Palazzo Barberini ai Giubbonari

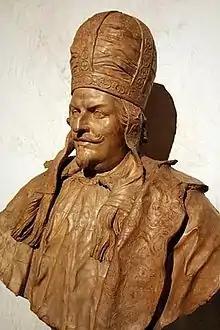
Taddeo Barberini in the robes of Prefect of Rome

When Francesco died, the property remained entirely in the hands of his nephew Maffeo, at that period a protonotary apostolic and chamber cleric and by then launched toward a rapid career as a prelate due in part to the considerable finances left to him by his uncle (calculated at more than 100,000 scudi of movable property, in addition to houses at the Giubbonari and two farmhouses near Rome). Monsignor Maffeo called his closest relatives to Rome and, between 1600 and 1603, commissioned work on the building to house them, under the direction of Flaminio Ponzio, valued at 2600 scudi. After his appointment as cardinal in 1606, Maffeo (who, engaged in diplomatic and government missions in Paris and Bologna, and residing in his diocese of Spoleto, rarely lived in Rome in the years between 1601 and 1617) rented other palaces for himself: first the one belonging to the Salviati family at the Roman College, then the one belonging to the Madruzzo family in Borgo; however, in order to provide his family with a residence appropriate to the new cardinal's rank, he continued his purchases of houses on Via dei Giubbonari, having their facades unified and rearranging the main floor into a unified apartment of eight rooms: to this phase, completed by 1612, dates the small chapel that still exists today, which was frescoed by Passignano, a painter the cardinal had also hired for the decoration of the family chapel in Sant'Andrea della Valle. On one side of the little chapel in the Casa Grande, as was the custom of the time, a window led into one of the side halls, from which the family could attend the celebrations. By 1620, a few years before Maffeo's election to the papal throne, new extension work brought the apartment inhabited by his brother Carlo's family to a consistency of thirteen salons around a courtyard with a loggia.